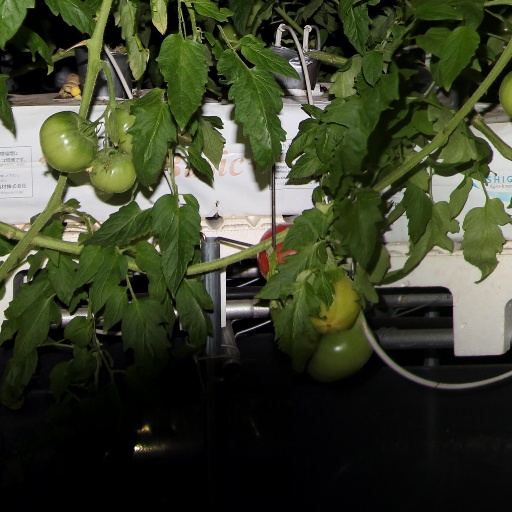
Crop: tomato